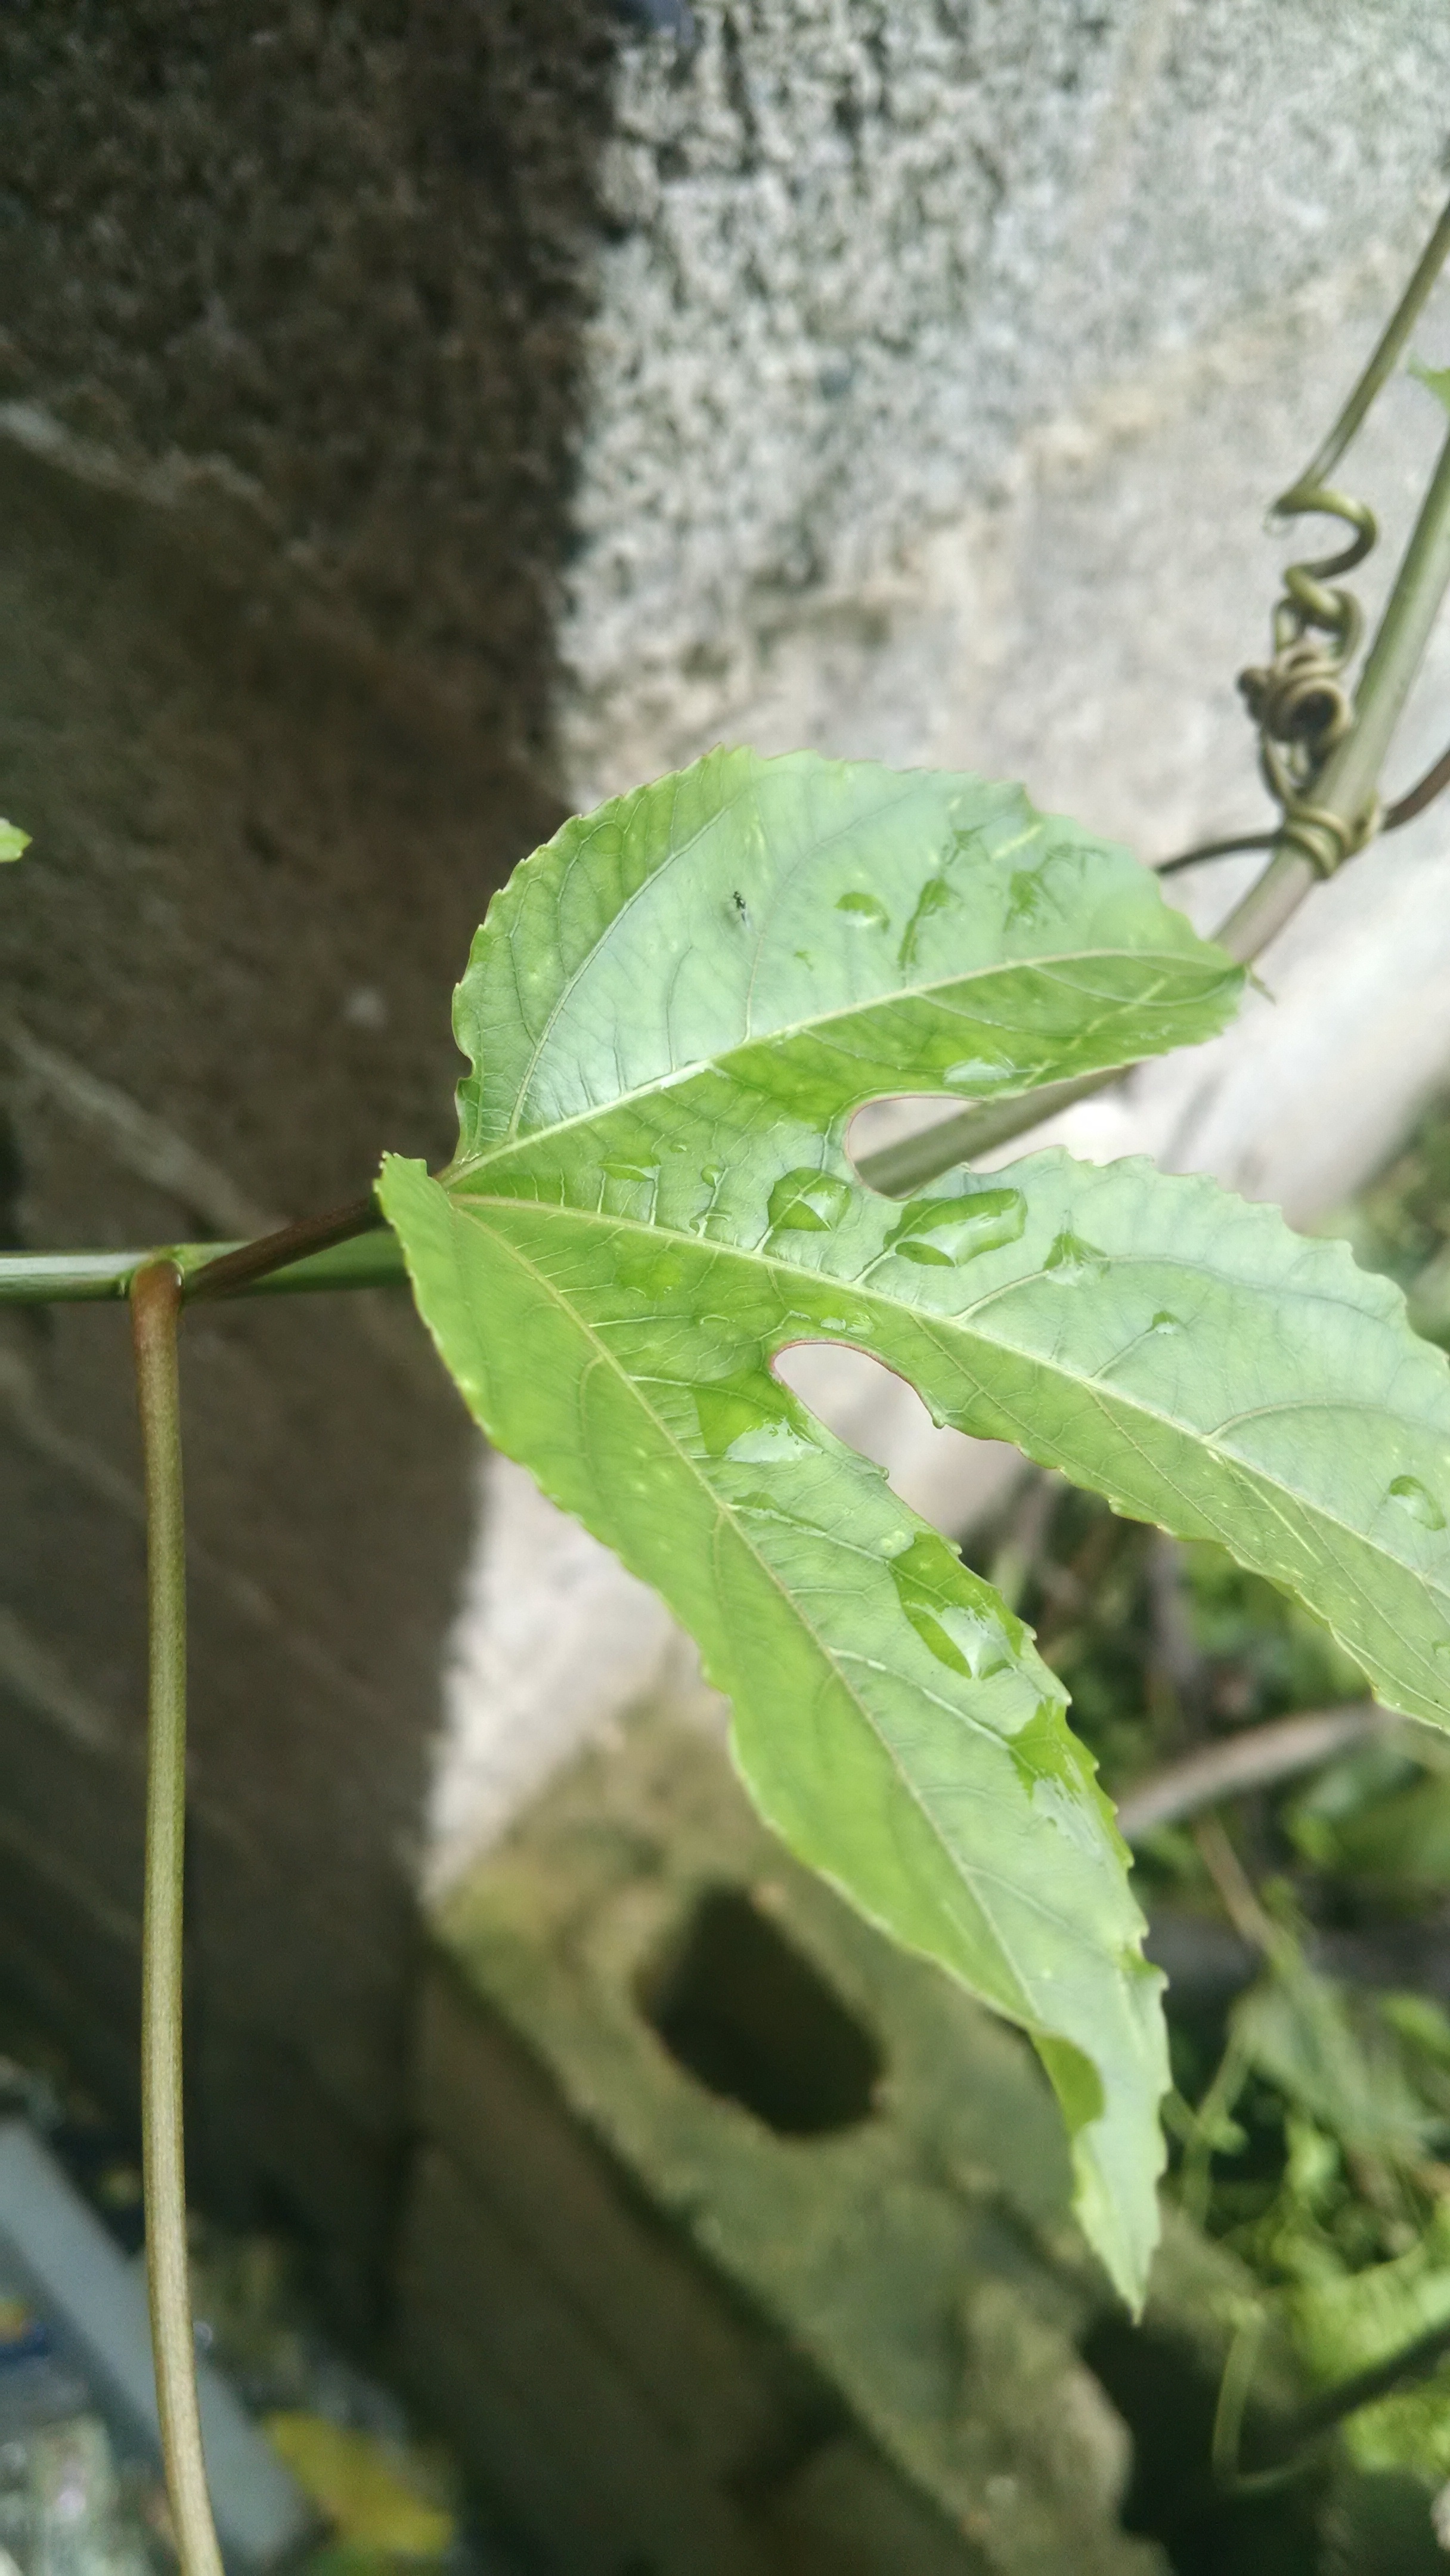
plant, leaf, flower, food, green, herb, produce, insect, flora, flowering plant, annual plant, plant stem, land plant